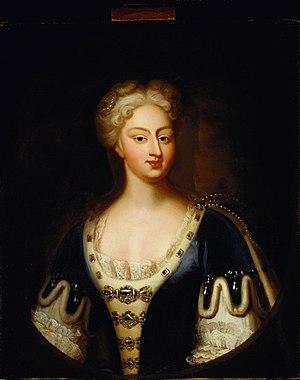
"Le conjoint du monarque britannique reçoit généralement le titre de reine s'il s'agit d'une femme, et de prince s'il s'agit d'un homme. Au Royaume-Uni, on parle de reines consorts pour distinguer les épouses des souverains régnants, et de princes consorts pour les époux des souveraines. Le terme de consort a alors le simple sens de conjoint. Seul le prince Albert a été titré officiellement Prince Consort ; l'actuel époux de la reine, le prince Philip, couramment désigné ainsi par commodité, est simplement prince du Royaume-Uni, avec le titre de duc d'Édimbourg, bien qu'ayant la préséance sur les héritiers de la couronne. En France, l'expression ""reine consort"" est très rare ; celle de ""prince consort"", en revanche, est fréquente. Les princes et reines consorts britanniques n'ont pas de statut constitutionnel ou de rôle politique mais beaucoup ont une influence significative sur leur conjoint.